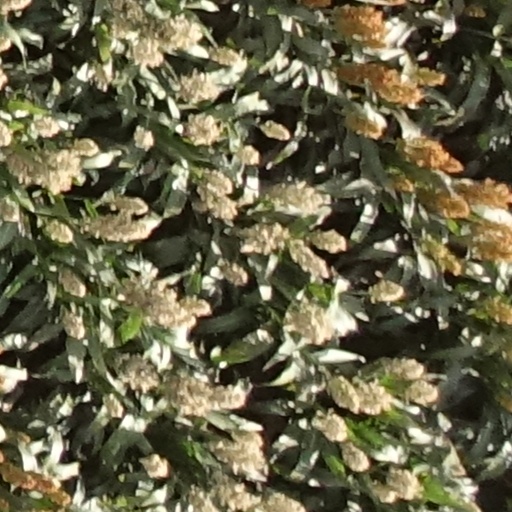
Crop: sorghum